Answer in natural language. How many Desks are visible in the scene? Choose between the following options: 3, 0, 4, 1 or 5
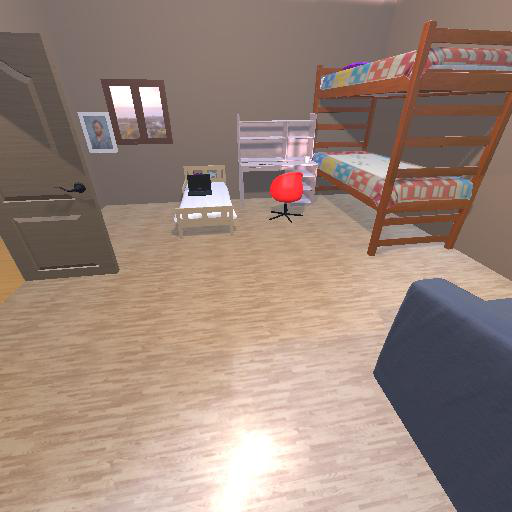
<answer>1</answer>